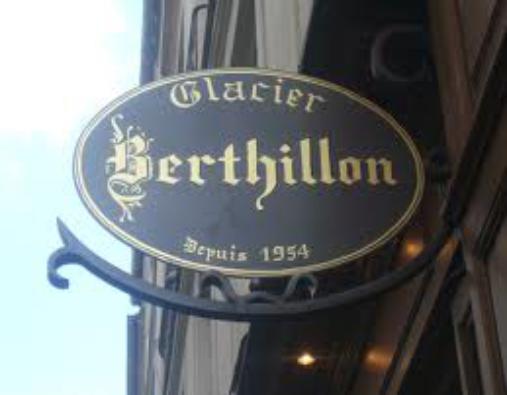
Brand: Berthillon
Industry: Food